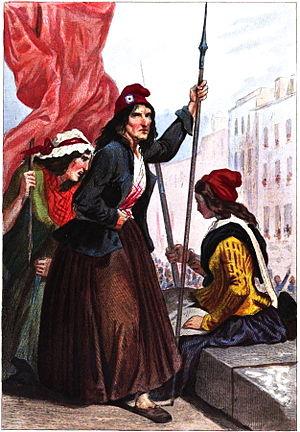
Les tricoteuses de la guillotine sur les marches de l'église Saint-Roch le jour de l'exécution de Marie-Antoinette, 16 octobre 1793. Gravure sur acier, eau forte coloriée de Léopold Massard d'après un dessin d'Henri Baron, 1843.
La guillotine est une machine de conception française, inspirée d’anciens modèles de machines à décapitation, et qui fut utilisée en France pour l’application officielle de la peine de mort par décapitation, puis dans certains cantons de Suisse, en Grèce, en Suède, en Belgique et en Allemagne. En France, une guillotine fonctionna à la prison des Baumettes pour la dernière fois en septembre 1977, et fut remisée définitivement, après l’abolition de la peine de mort en 1981, au Centre pénitentiaire de Marseille.